Castle

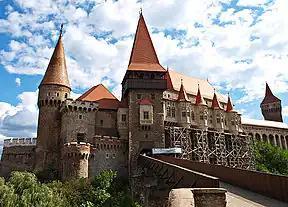
Corvin Castle in Transylvania (built between 1446 and 1480) was one of the biggest in Eastern Europe at that time.

One of the effects of the Livonian Crusade in the Baltic was the introduction of stone and brick fortifications. Although there were hundreds of wooden castles in Prussia and Livonia, the use of bricks and mortar was unknown in the region before the Crusaders. Until the 13th century and start of the 14th centuries, their design was heterogeneous, however this period saw the emergence of a standard plan in the region: a square plan, with four wings around a central courtyard. It was common for castles in the East to have arrowslits in the curtain wall at multiple levels; contemporary builders in Europe were wary of this as they believed it weakened the wall. Arrowslits did not compromise the wall's strength, but it was not until Edward I's programme of castle building that they were widely adopted in Europe.